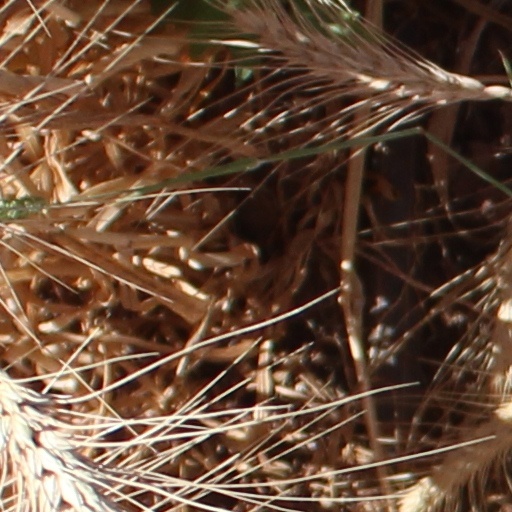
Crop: wheat